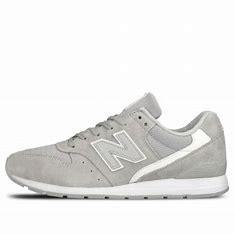
Brand: New
Model: Balance New Balance 996 Marathon